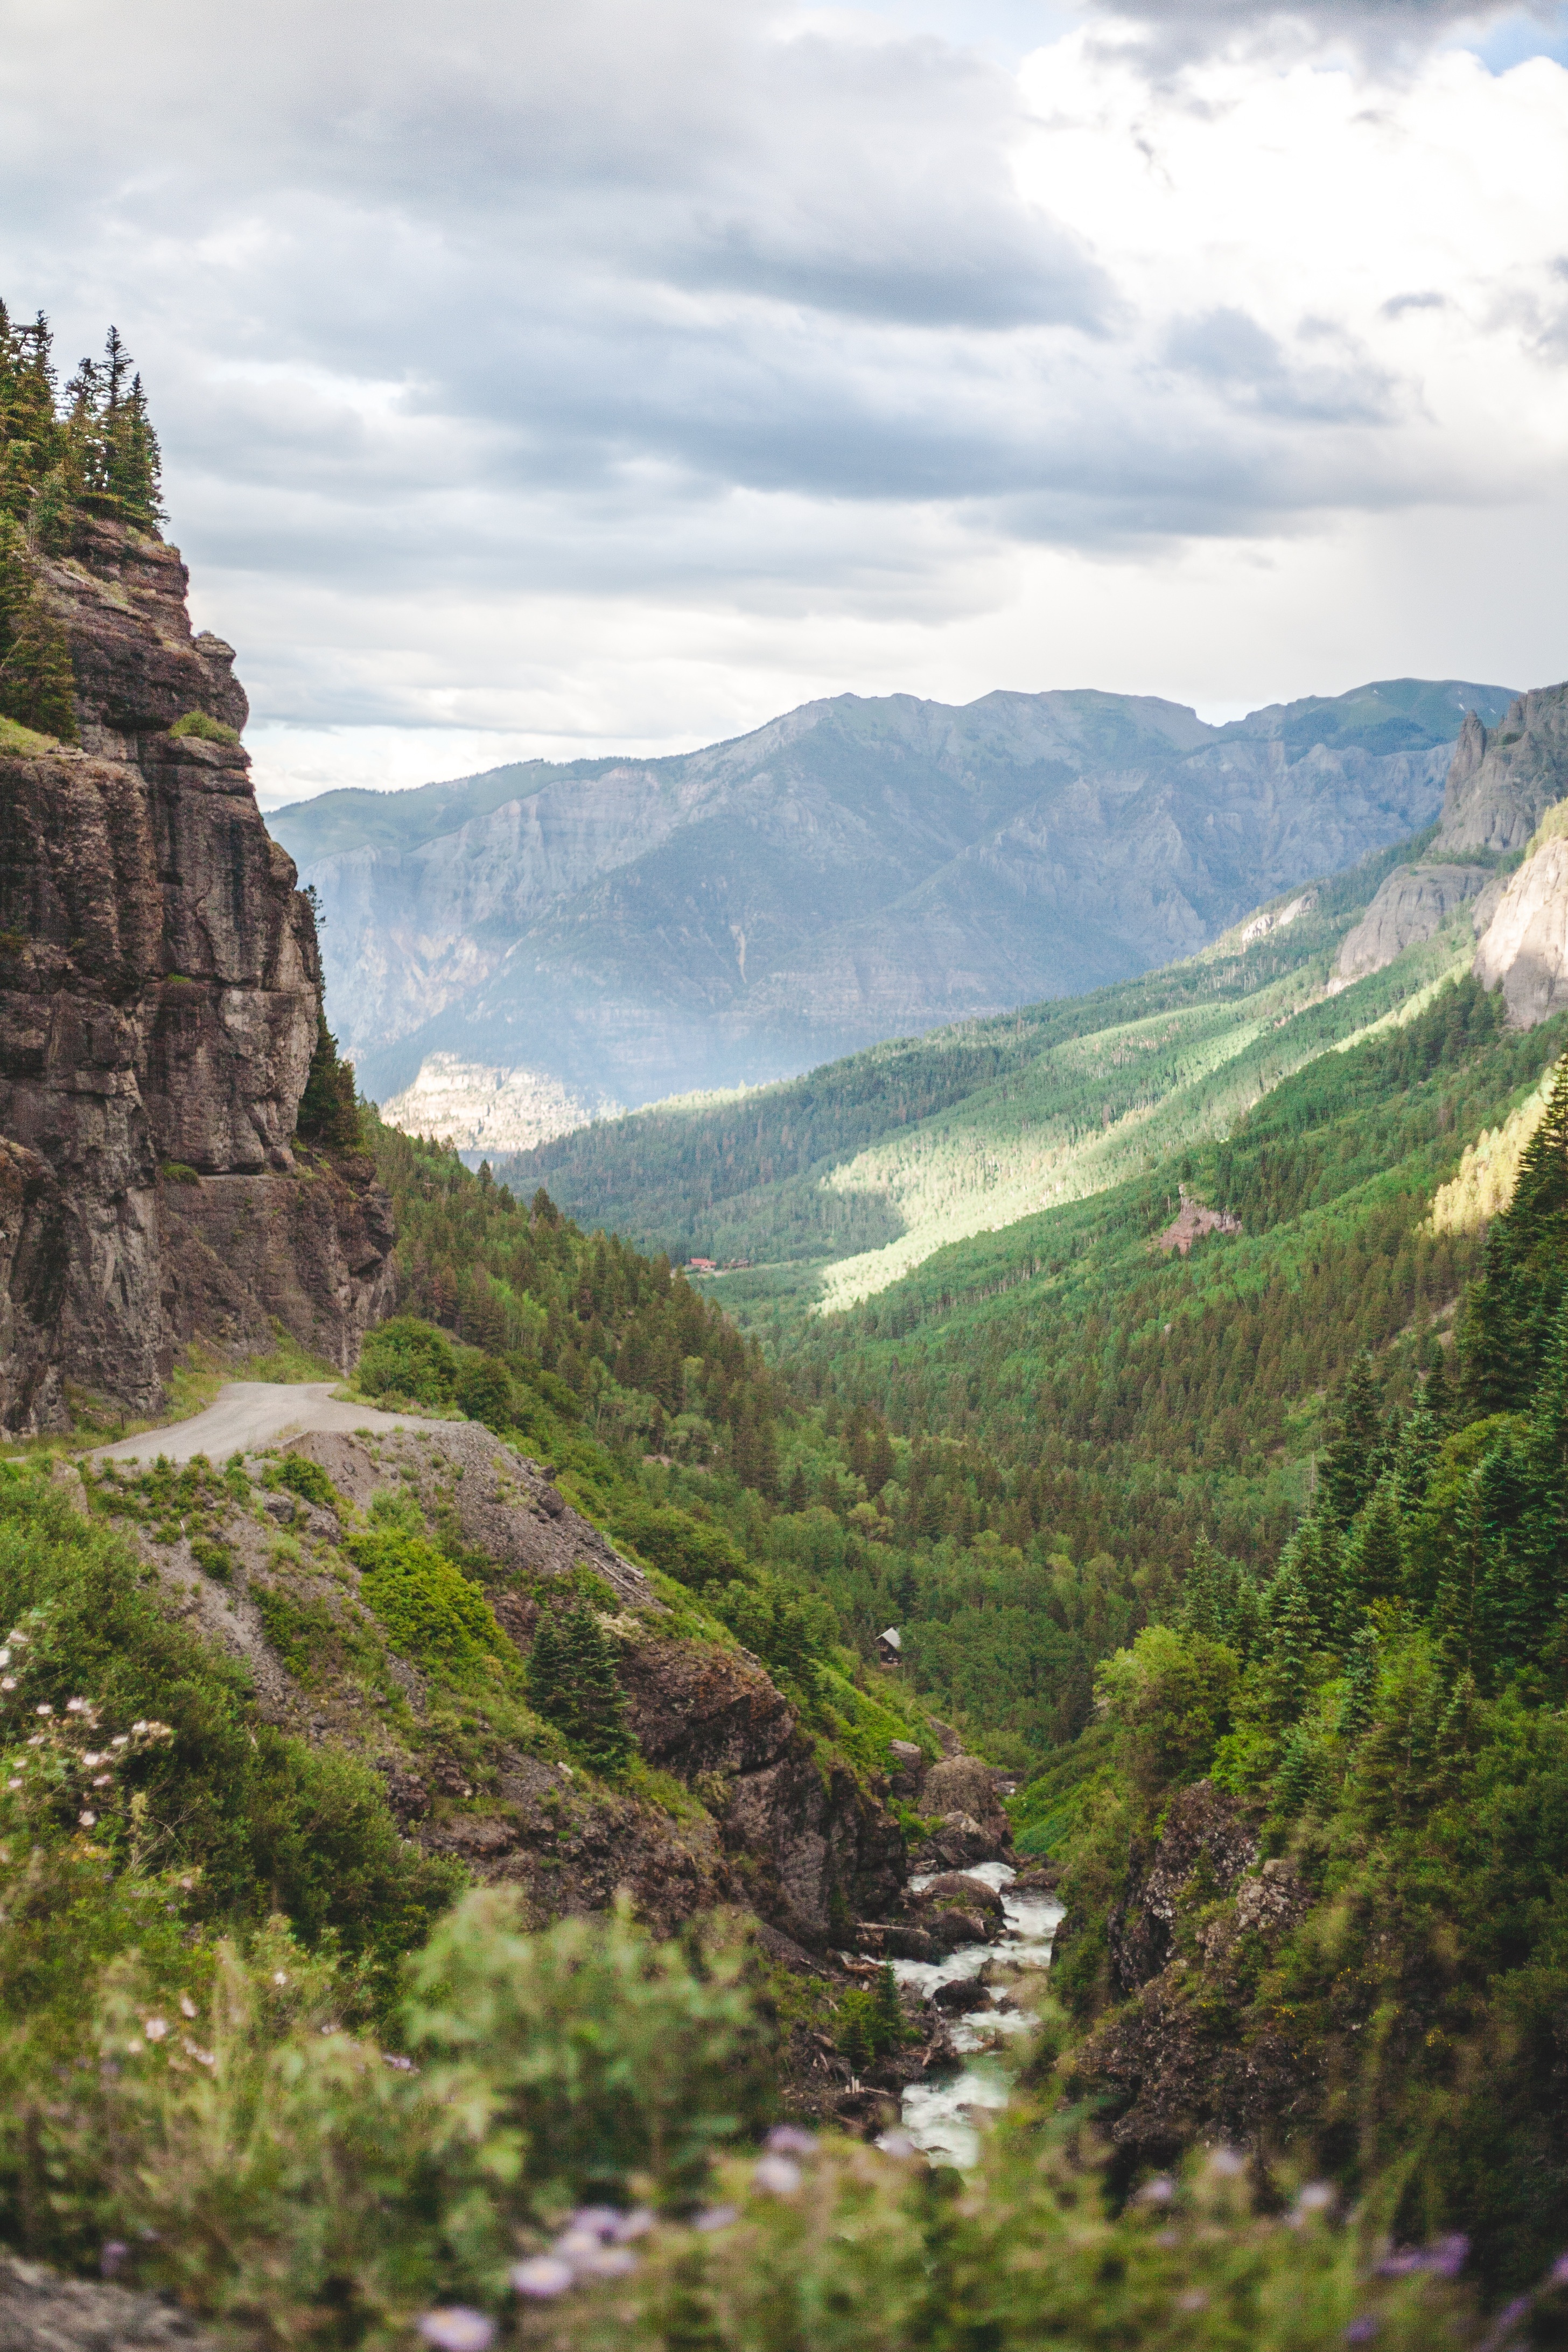
landscape, nature, walking, mountain, flower, river, valley, mountain range, range, stream, hillside, fjord, canyon, highland, terrain, national park, flora, trees, hills, crevice, alps, cliffs, dale, mount, plateau, slopes, glen, hilly, vale, landform, dell, cwm, mountain pass, combe, geographical feature, mountainous landforms, strath, coombe